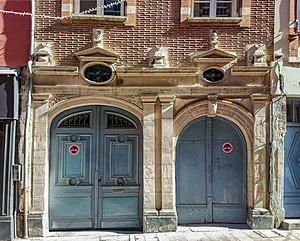
La rue Peyrolières est une rue du centre historique de Toulouse, en France. Elle se situe dans le quartier Capitole, dans le secteur 1 de la ville, et appartient au secteur sauvegardé de Toulouse.
Au XVIᵉ siècle, la Renaissance, qui prônait le retour aux modèles de l'Antiquité romaine, se diffusa en Europe depuis l'Italie par le biais notamment de traités et gravures se référant au traité De Architectura de Vitruve, théoricien romain de l'architecture antique. Chaque foyer d'érudition et de création réinterpréta ces nouvelles références selon ses traditions locales.
L’hôtel Lagorrée est un hôtel particulier, situé au nᵒ 34 rue Peyrolières, dans le centre historique de Toulouse. L'hôtel construit pour le capitoul Jean de Lagorrée a été profondément remanié, mais il présente encore un intéressant portail double de style Renaissance, dont la construction remonte à 1591 pour celui de gauche et 1610 pour celui de droite.